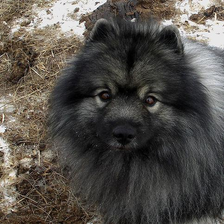
Species: dog
Breed: keeshond